Describe the emotion expressed in this image:  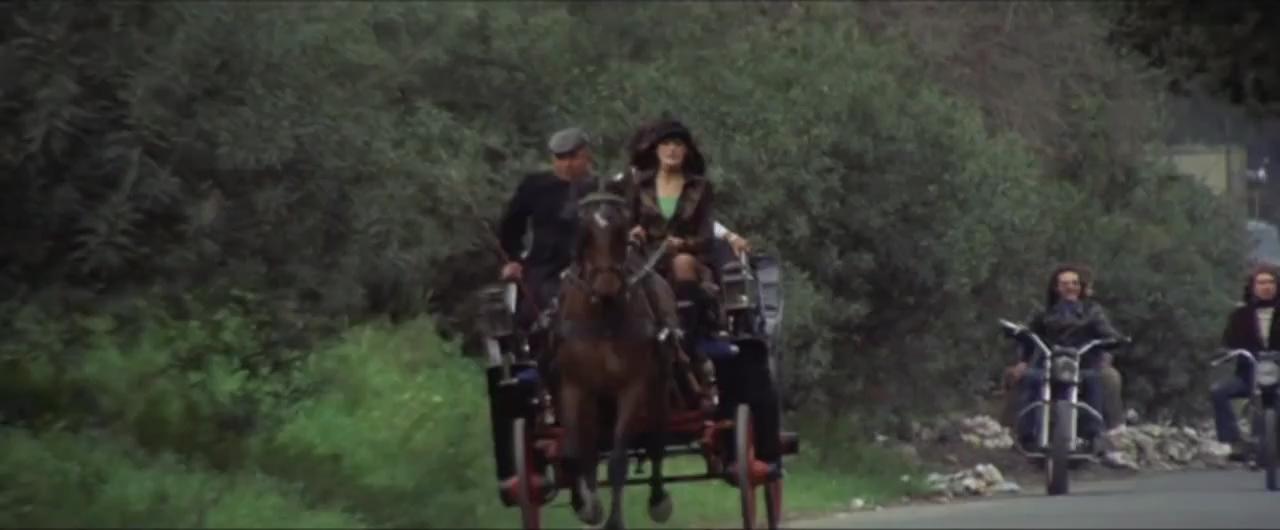
This person displays Fear, valence and arousal with low intensity.